Miller's Point, Western Cape

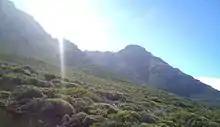
Peninsula Sandstone Fynbos on the mountain slopes of Miller's Point

The main indigenous ecosystem of the area is Peninsula Granite Fynbos, a critically endangered vegetation-type that occurs nowhere else in the world. Mature Granite Fynbos is dominated by large tree-Proteas, such as the tree pincushion-protea and the waboom, and a dense under-layer of asteraceous (daisy) species. There are a variety of species (some already extinct) which are naturally restricted to this specific vegetation type, occurring nowhere else in the world. The primary threat to this ecosystem is invasive alien plants, such as the Australian Port Jackson and rooikrans acacias.